Bicentennial Capitol Mall State Park

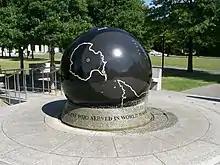
Globe at the World War II memorial

The eastern outer path is the "Walkway of Counties", which represents the state's geography from east to west. The planters next to the walkway highlight the state's diverse topographical landforms, and feature flora from across the state's respective regions. Accompanying these are granite obelisks which provide descriptions of the state's nine physiographic regions. An obelisk detailing the history of the Tennessee State Capitol is also located along here.